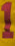
Number: 1